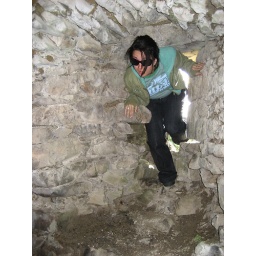
He would enter the house through this window in the cellar - Thanks to Sonya &amp;amp; Liz